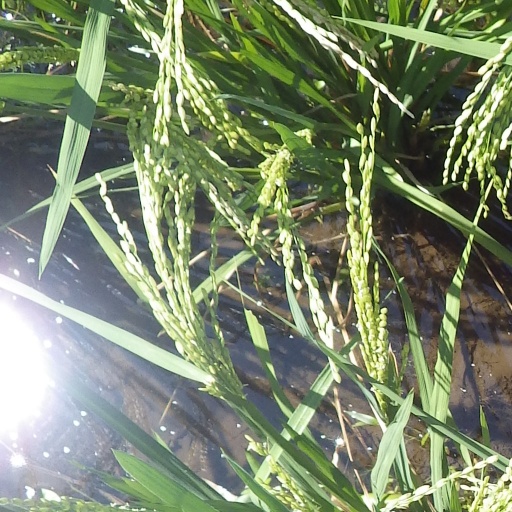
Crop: rice